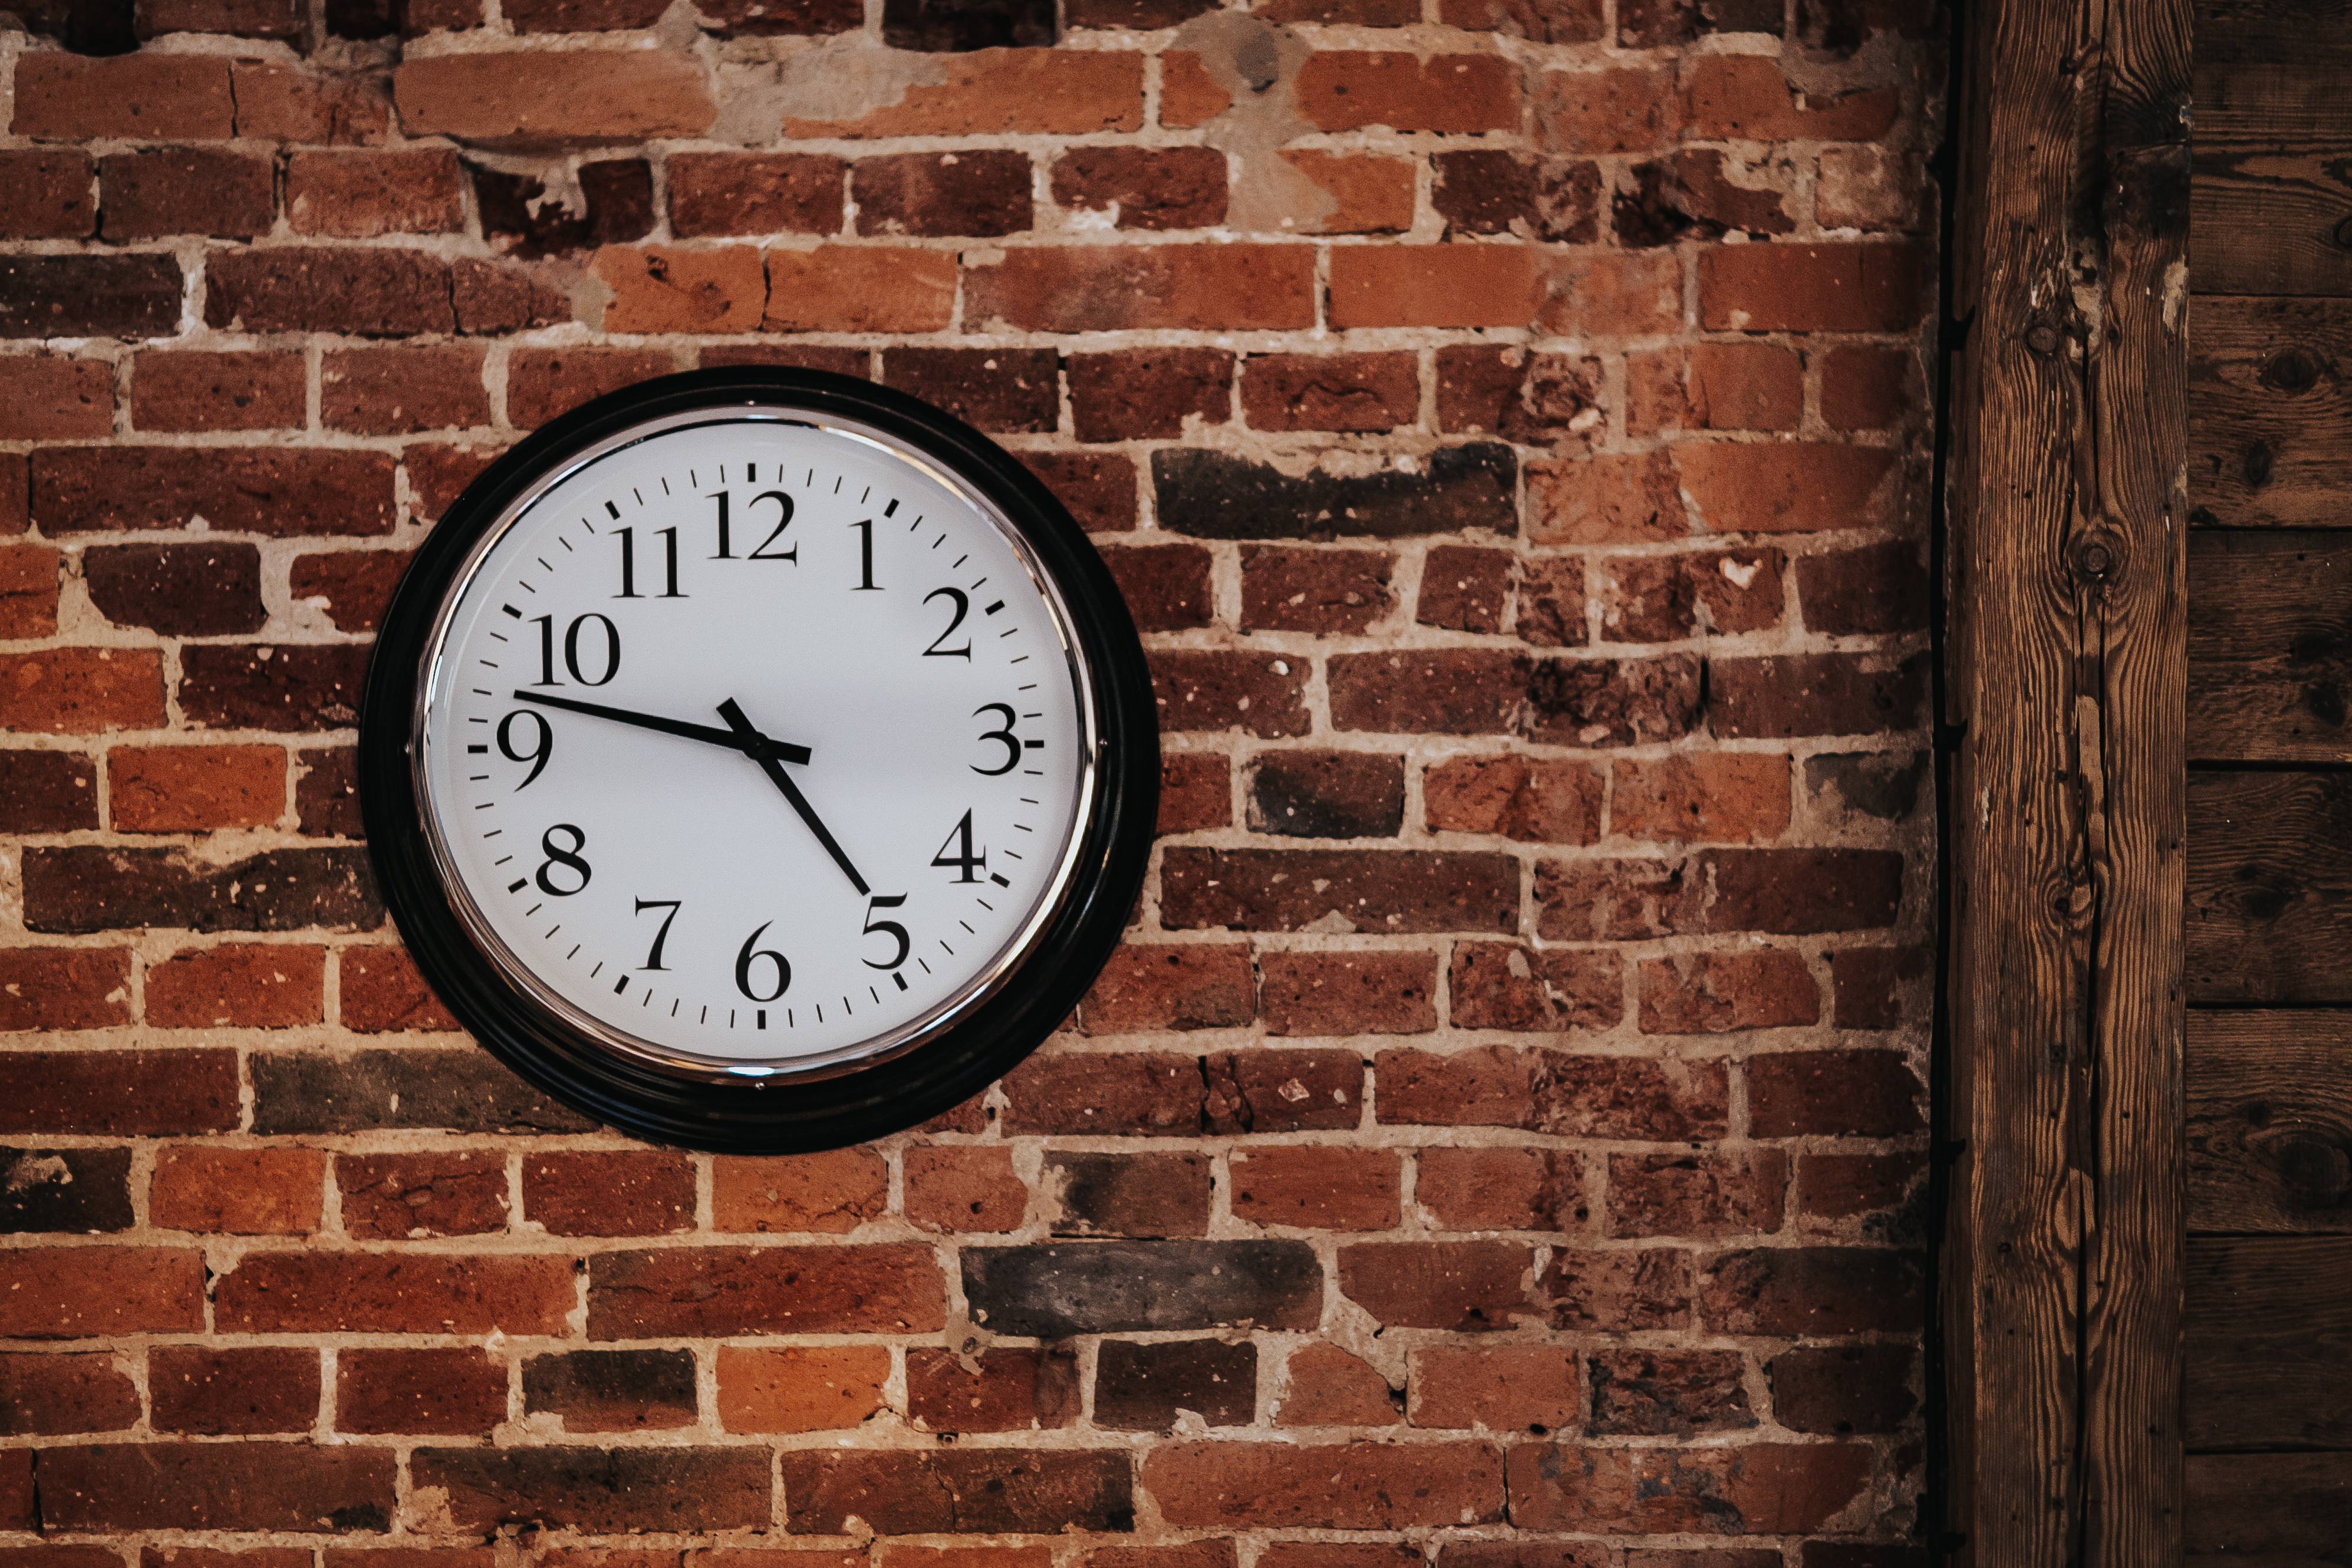
brickwork, wall, brick, clock, font, wall clock, number, home accessories, interior design